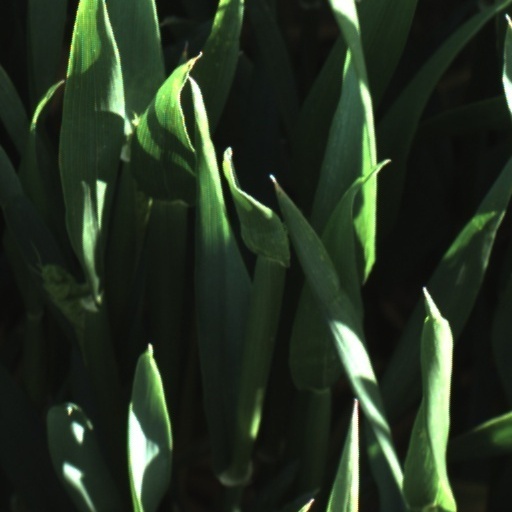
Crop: wheat